Amriswil

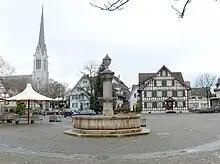
Reformed Church

The "Bohlenständerhaus Schrofen", Sallmann Carriage Collection and Hagenwil Castle are listed as Swiss heritage site of national significance. The village of Hagenwil bei Amriswil is part of the Inventory of Swiss Heritage Sites.